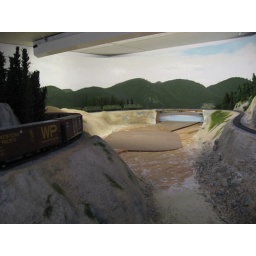
Montana Northland train in the canyon at 12/7/07 session.